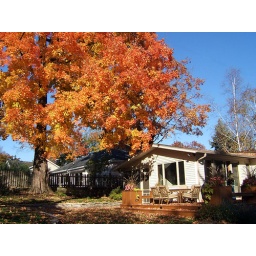
JeffO's house in autumn. Minus the telephone wires, which I took out. Not a fan of telephone wires.